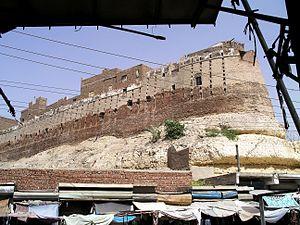
Le district d'Hyderabad est une subdivision administrative de la province du Sind au Pakistan. Constitué autour de sa capitale Hyderabad, le district est entouré par le district de Matiari au nord, les districts de Tando Allahyar et de Badin à l'est, le district de Tando Muhammad Khan au sud et enfin les districts de Thatta et de Jamshoro à l'ouest.